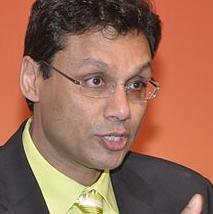
Age: 50